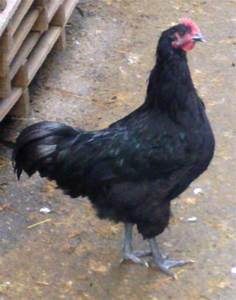
Label: chicken